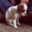
Label: dog